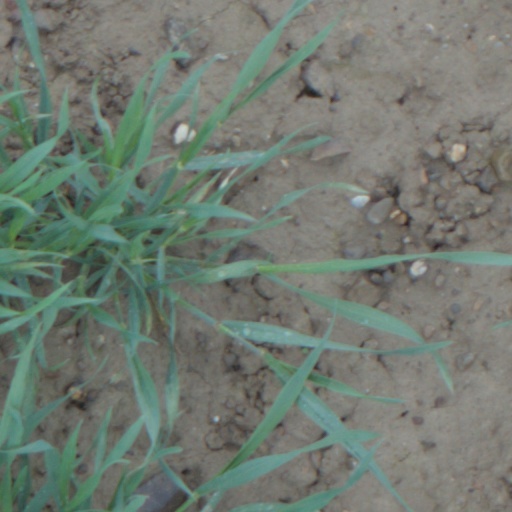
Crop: wheat